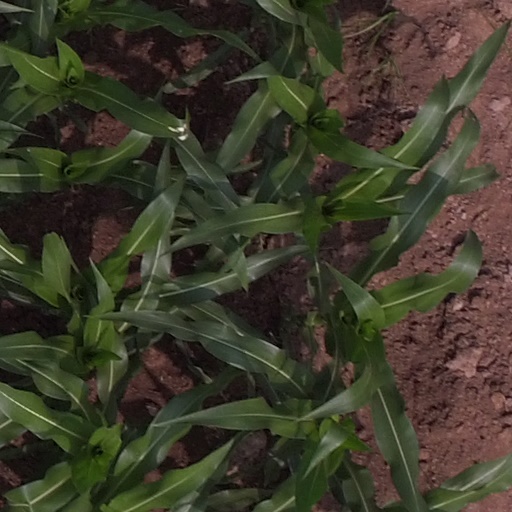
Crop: maize; corn